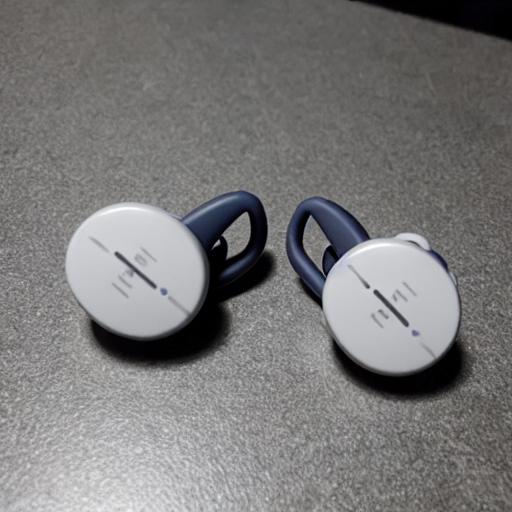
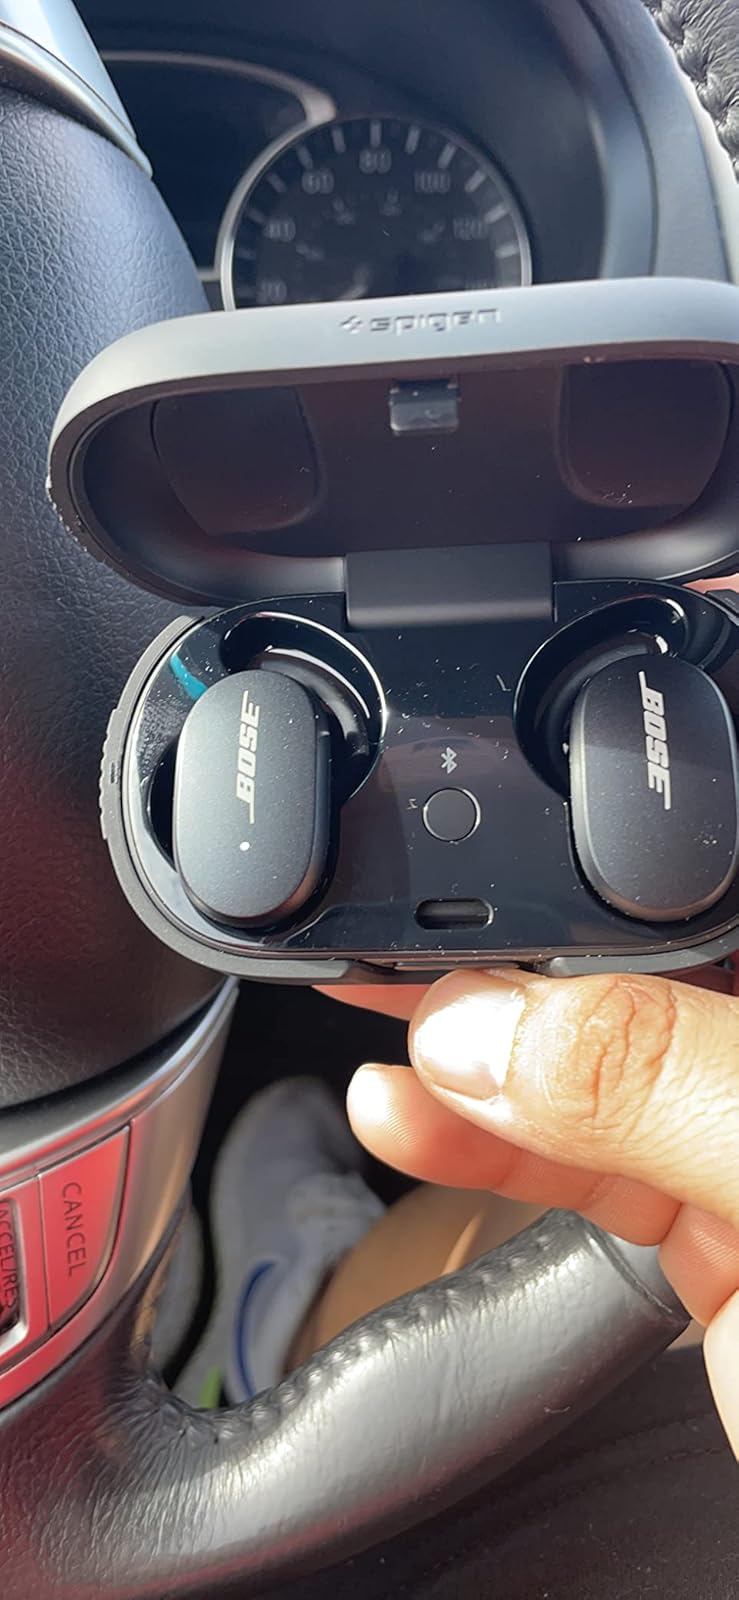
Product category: earbuds
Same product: no